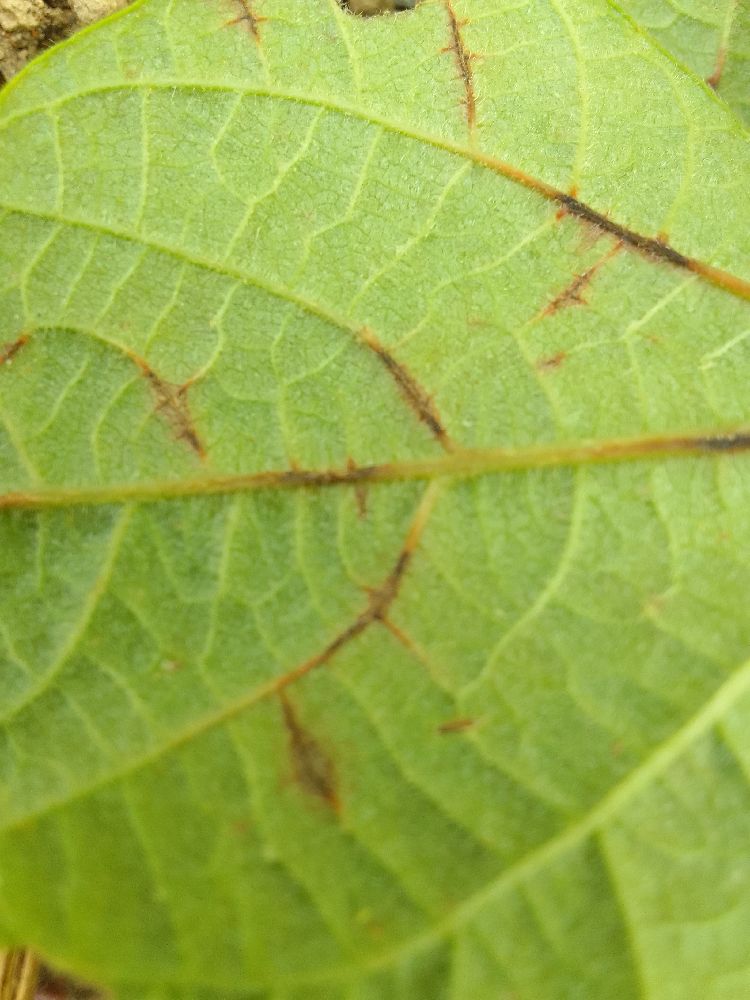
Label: anthracnose